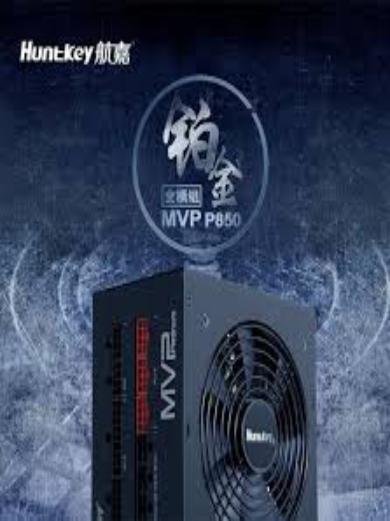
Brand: huntkey
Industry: Food